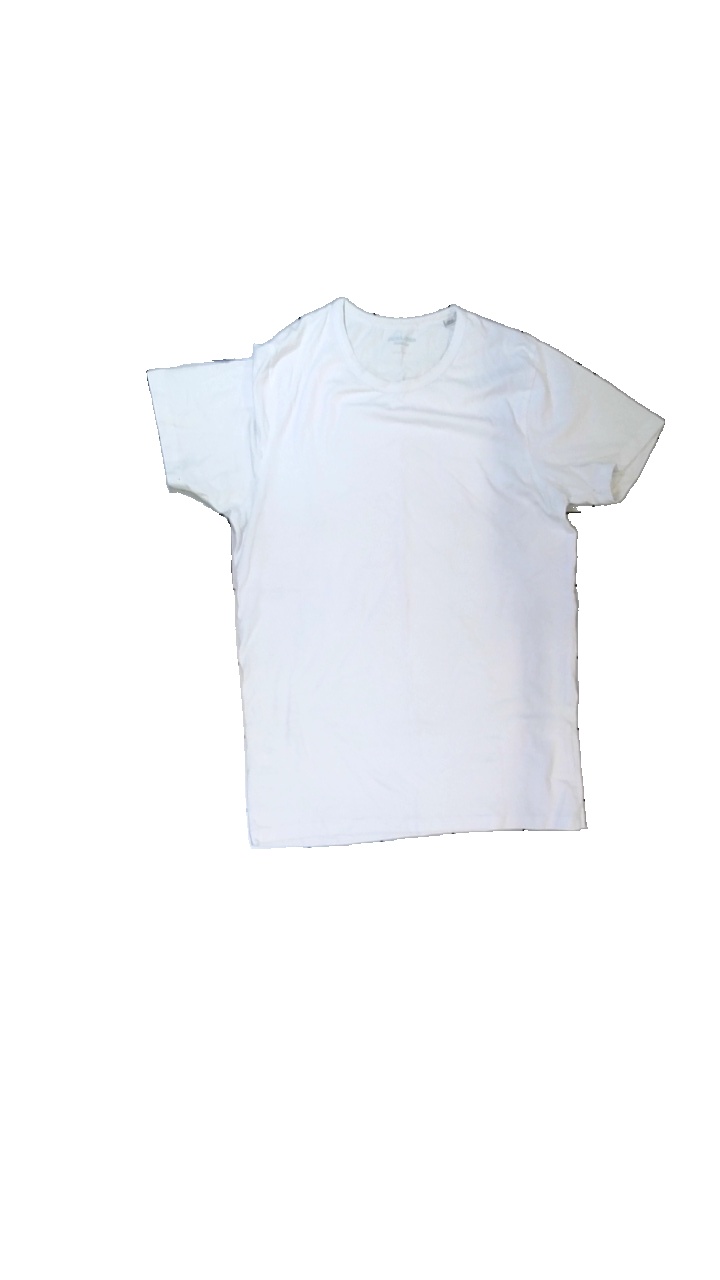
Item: T-shirt (Men)
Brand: Jack And Jones
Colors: White
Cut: Regular, C-collar
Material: unable to scan
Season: All
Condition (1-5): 3
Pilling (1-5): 4
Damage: yellow around collar
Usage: Export
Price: <50